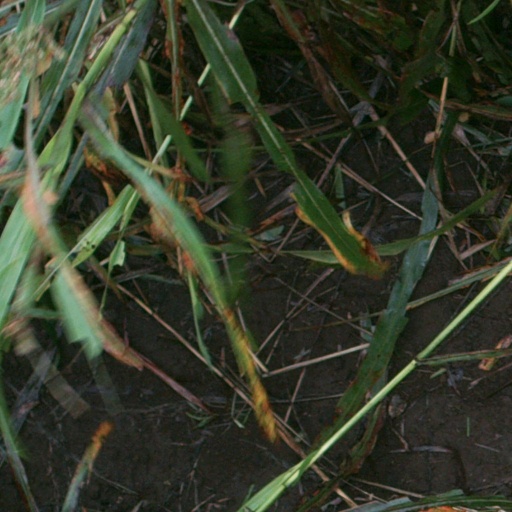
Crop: sorghum